Charles I of Anjou

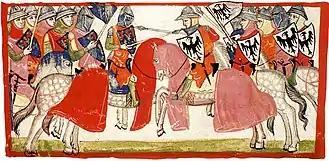
Battle of Benevento: Charles defeats his opponent, Manfred, King of Sicily (1266).

Charles decided to invade southern Italy without delay, because he was unable to finance a lengthy campaign. He left Rome on 20January 1266. He marched towards Naples, but changed his strategy after learning of a muster of Manfred's forces near Capua. He led his troops across the Apennines towards Benevento. Manfred also hurried to the town and reached it before Charles. Worried that further delays might endanger his subjects' loyalty, Manfred attacked Charles's army, then in disarray from the crossing of the hills, on 26February 1266. In the ensuing battle, Manfred's army was defeated and he was killed.